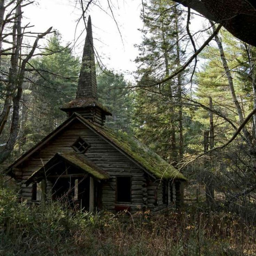
amazing abandoned church at an amusement park .